Oozham

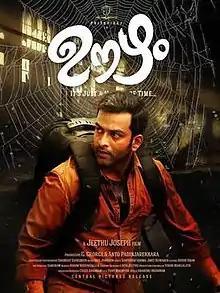
Theatrical release poster

Oozham : It's Just A Matter Of Time is a 2016 Indian action thriller film written and directed by Jeethu Joseph. The film stars Prithviraj Sukumaran, Anson Paul, Jayaprakash, Balachandra Menon, Pasupathy, Neeraj Madhav and Divya Pillai. Shamdat Sainudheen handled the cinematography. The film was shot simultaneously in Malayalam and Tamil". Oozham" revolves around a demolition expert who teams up with his fiancée and brother to avenge the deaths of their family members from the corrupt scientist who got them killed.